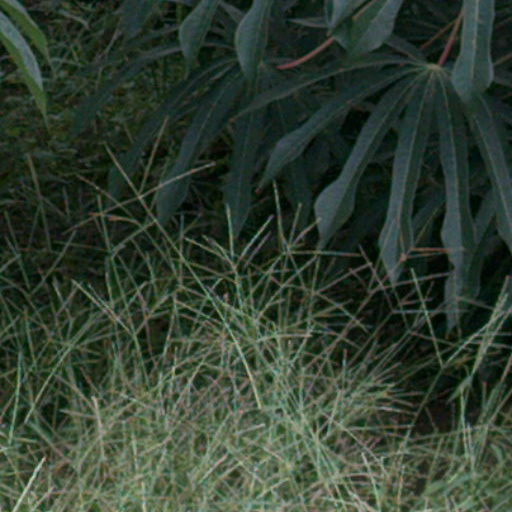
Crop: cassava